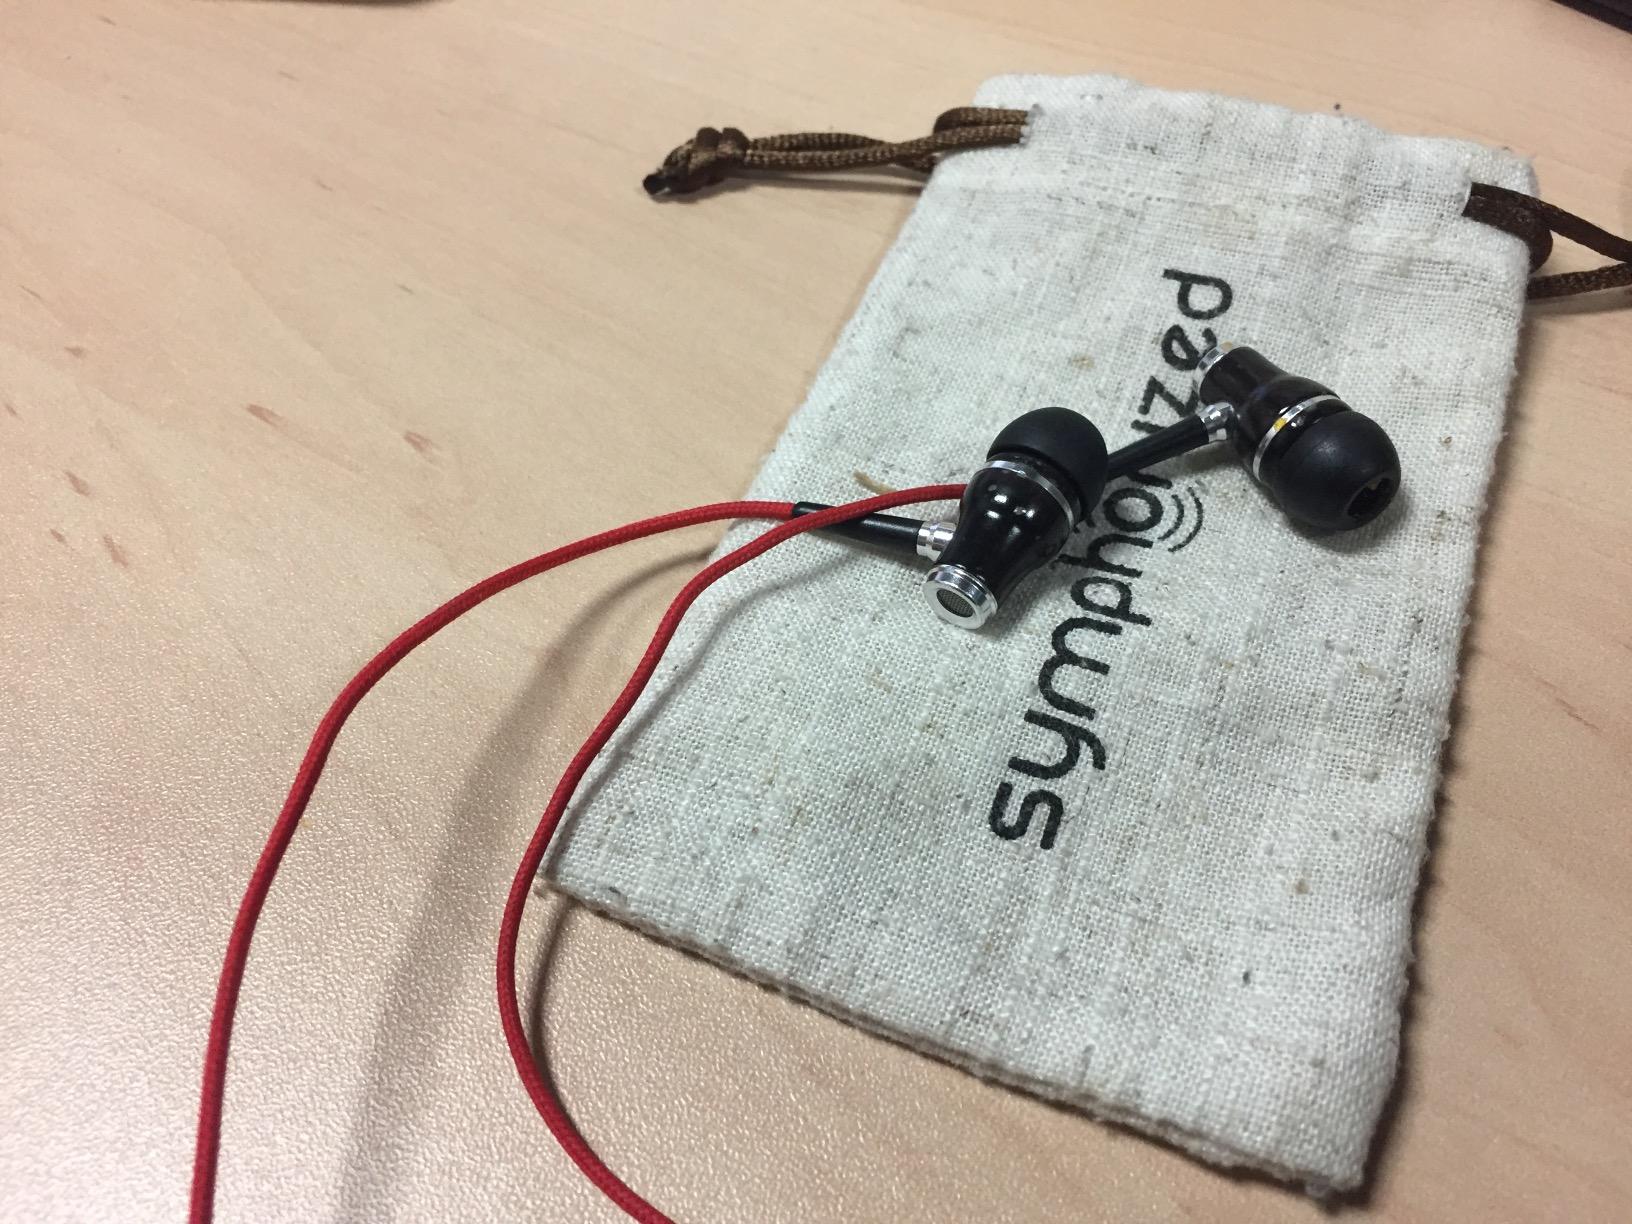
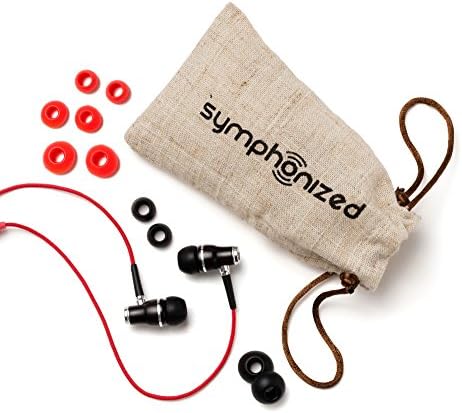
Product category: headphones
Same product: yes